Gary Foley

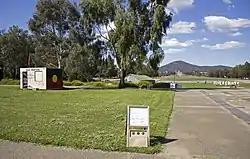
Foley co-founded the Aboriginal Tent Embassy in Canberra

Gary Edward Foley was born in 1950 in Grafton, New South Wales, of Gumbaynggirr descent, and spent much of his childhood in Nambucca Heads. He was expelled from school at the age of 15 and arrived in Redfern in aged 17 in around 1967. He worked as an apprentice draughtsman.